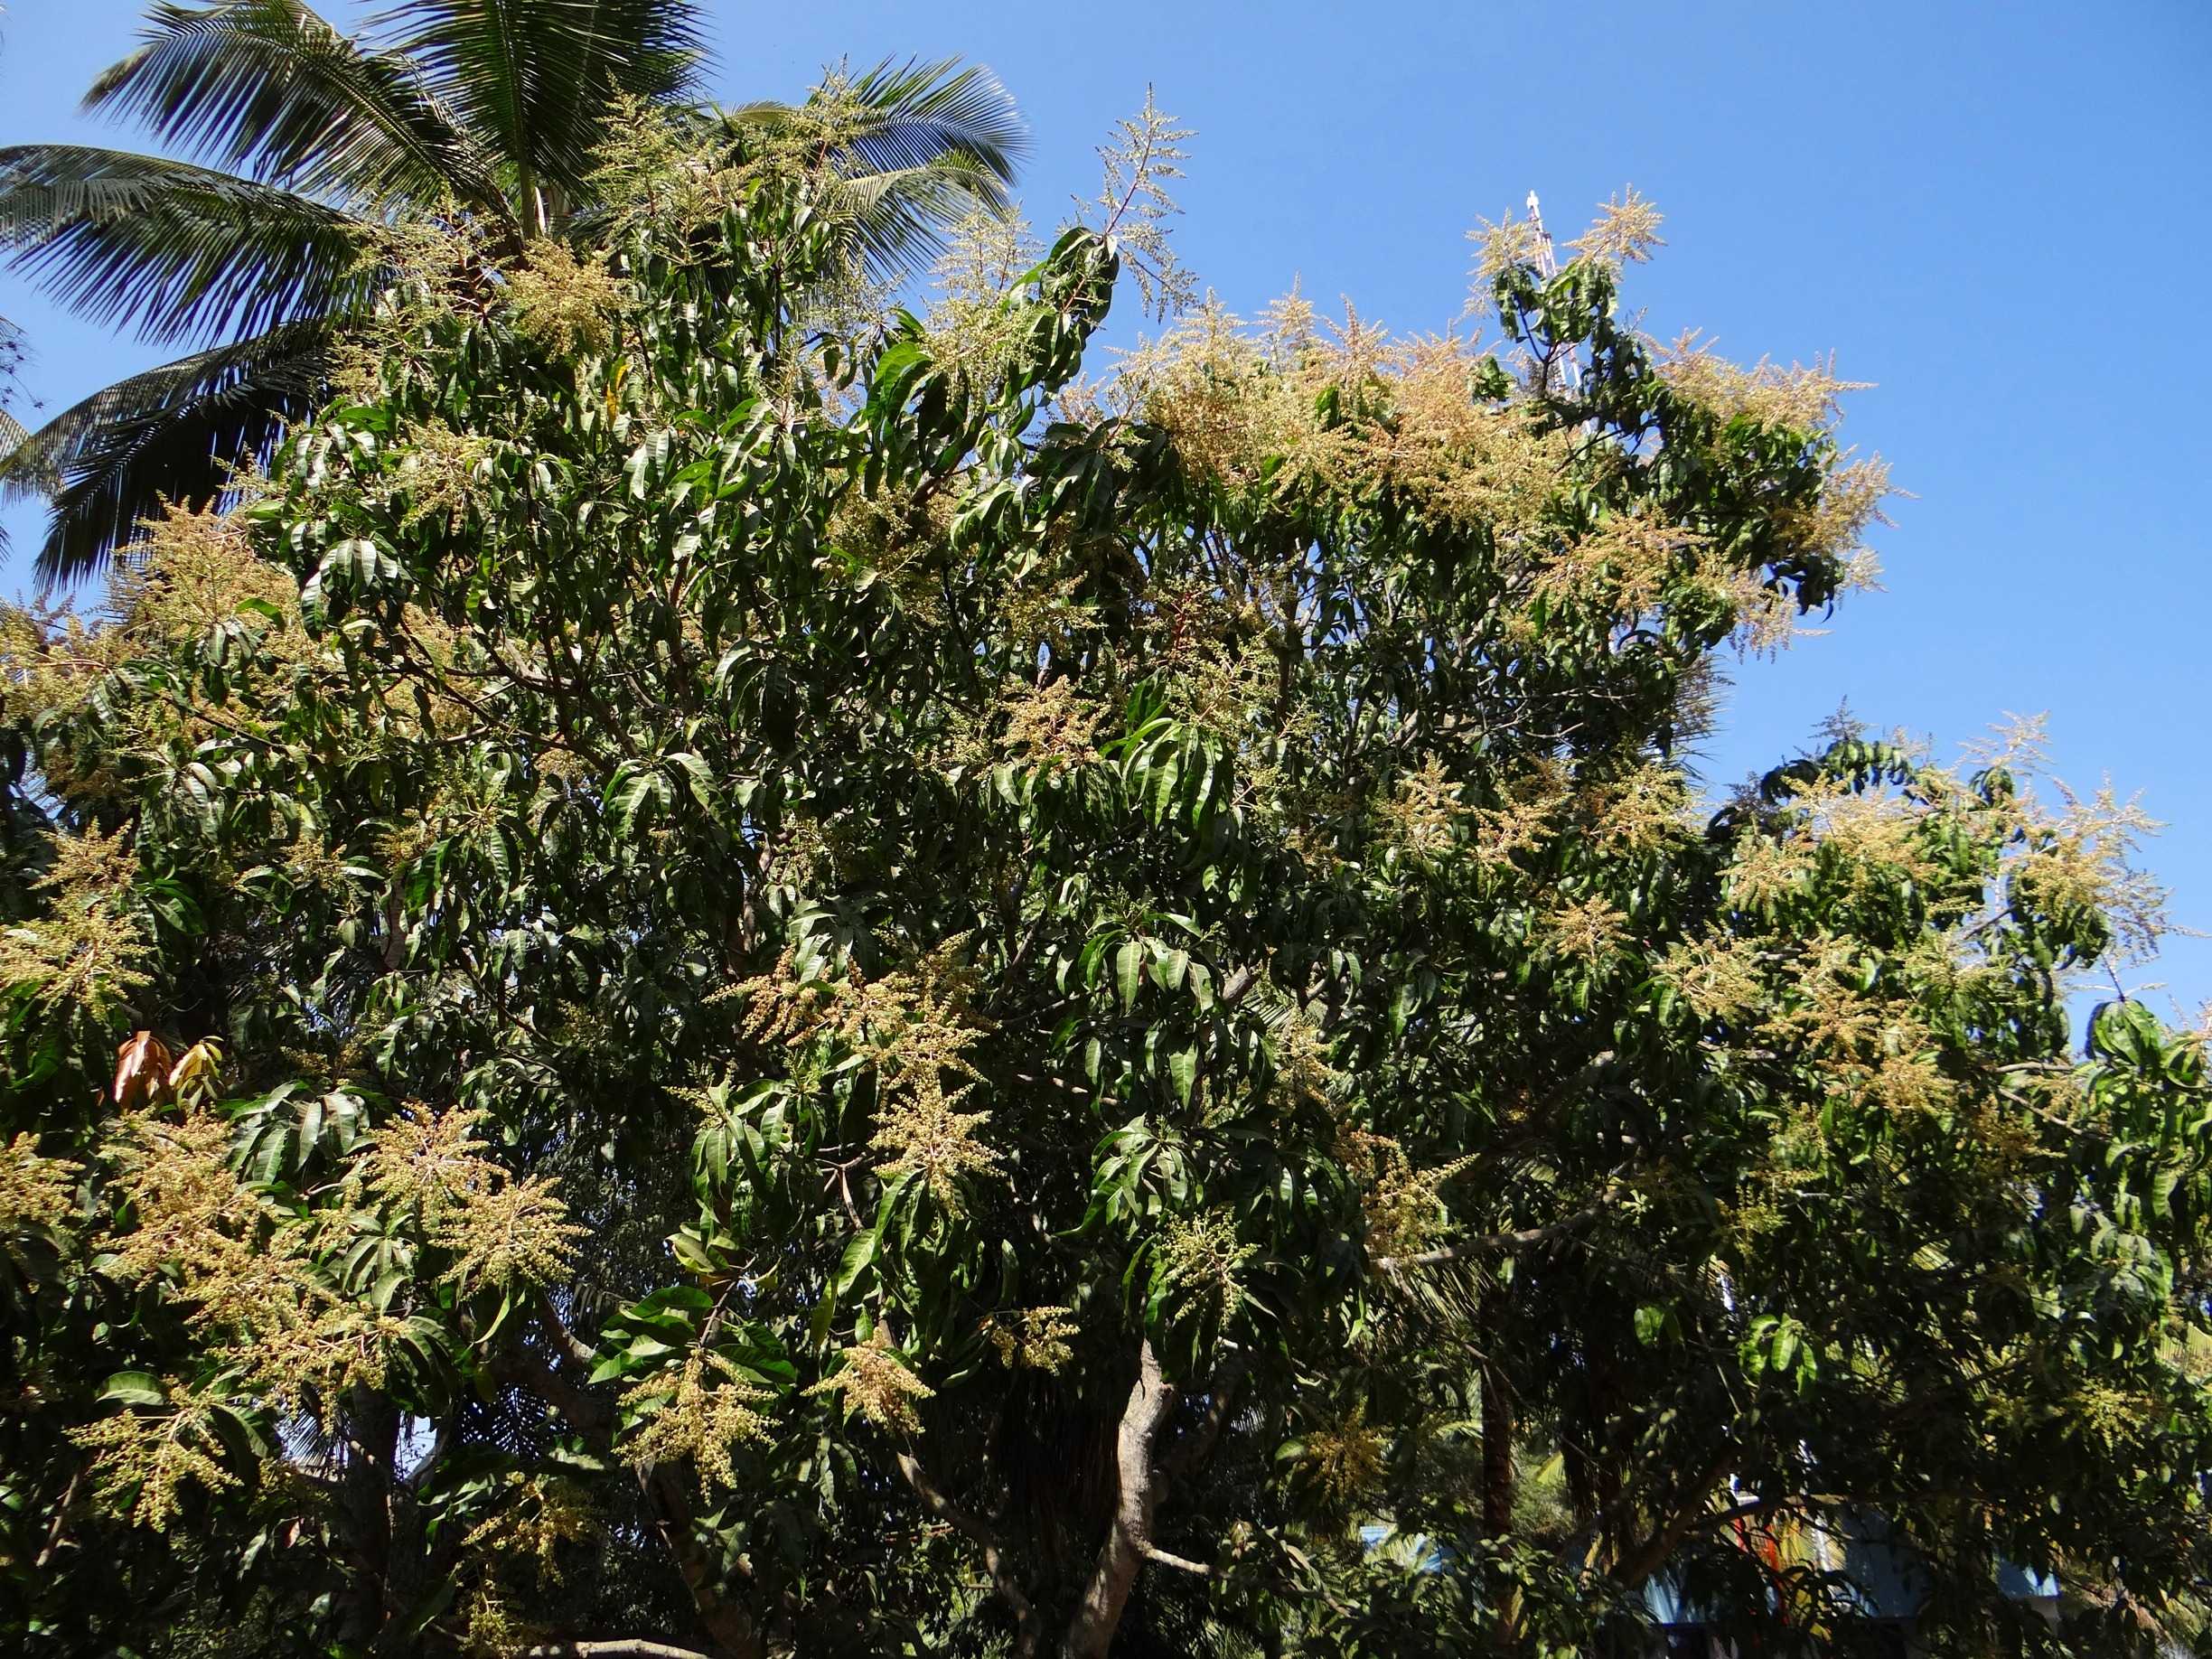
tree, plant, fruit, palm tree, flower, food, produce, evergreen, botany, dharwad, flora, shrub, india, flowering plant, mango tree, woody plant, land plant, arecales, palm family